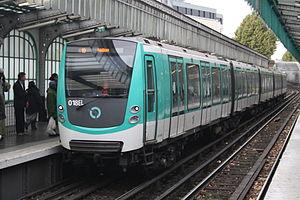
Rame MF 01 à la station Stalingrad de la ligne 2 du métro de Paris.
Le MF 01 ou MF 2000 est un matériel roulant sur fer destiné à remplacer les rames du métro parisien de type MF 67 sur les lignes 2, 5 et 9. Commandé en 2001 par la RATP, il est déployé de 2008 à 2011 sur la ligne 2, de 2011 à 2013 sur la ligne 5 et de 2013 à 2017 sur la ligne 9.
Le matériel roulant du métro de Paris a connu de nombreuses évolutions depuis l'ouverture de sa première ligne le 19 juillet 1900. En 2011, huit types de matériels circulent sur le réseau parisien, quatre sur pneumatiques et quatre sur roues en fer. Depuis la création de la RATP en 1949, les chiffres qui suivent ces lettres désignent généralement soit l'année de conception, soit l'année d'appel d'offres du matériel.